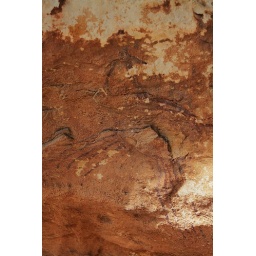
Ancient cave paintings on the walls of the mt. laurel rock shelter at the Shumla Ranch in Val Verde County Texas